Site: brandenburg
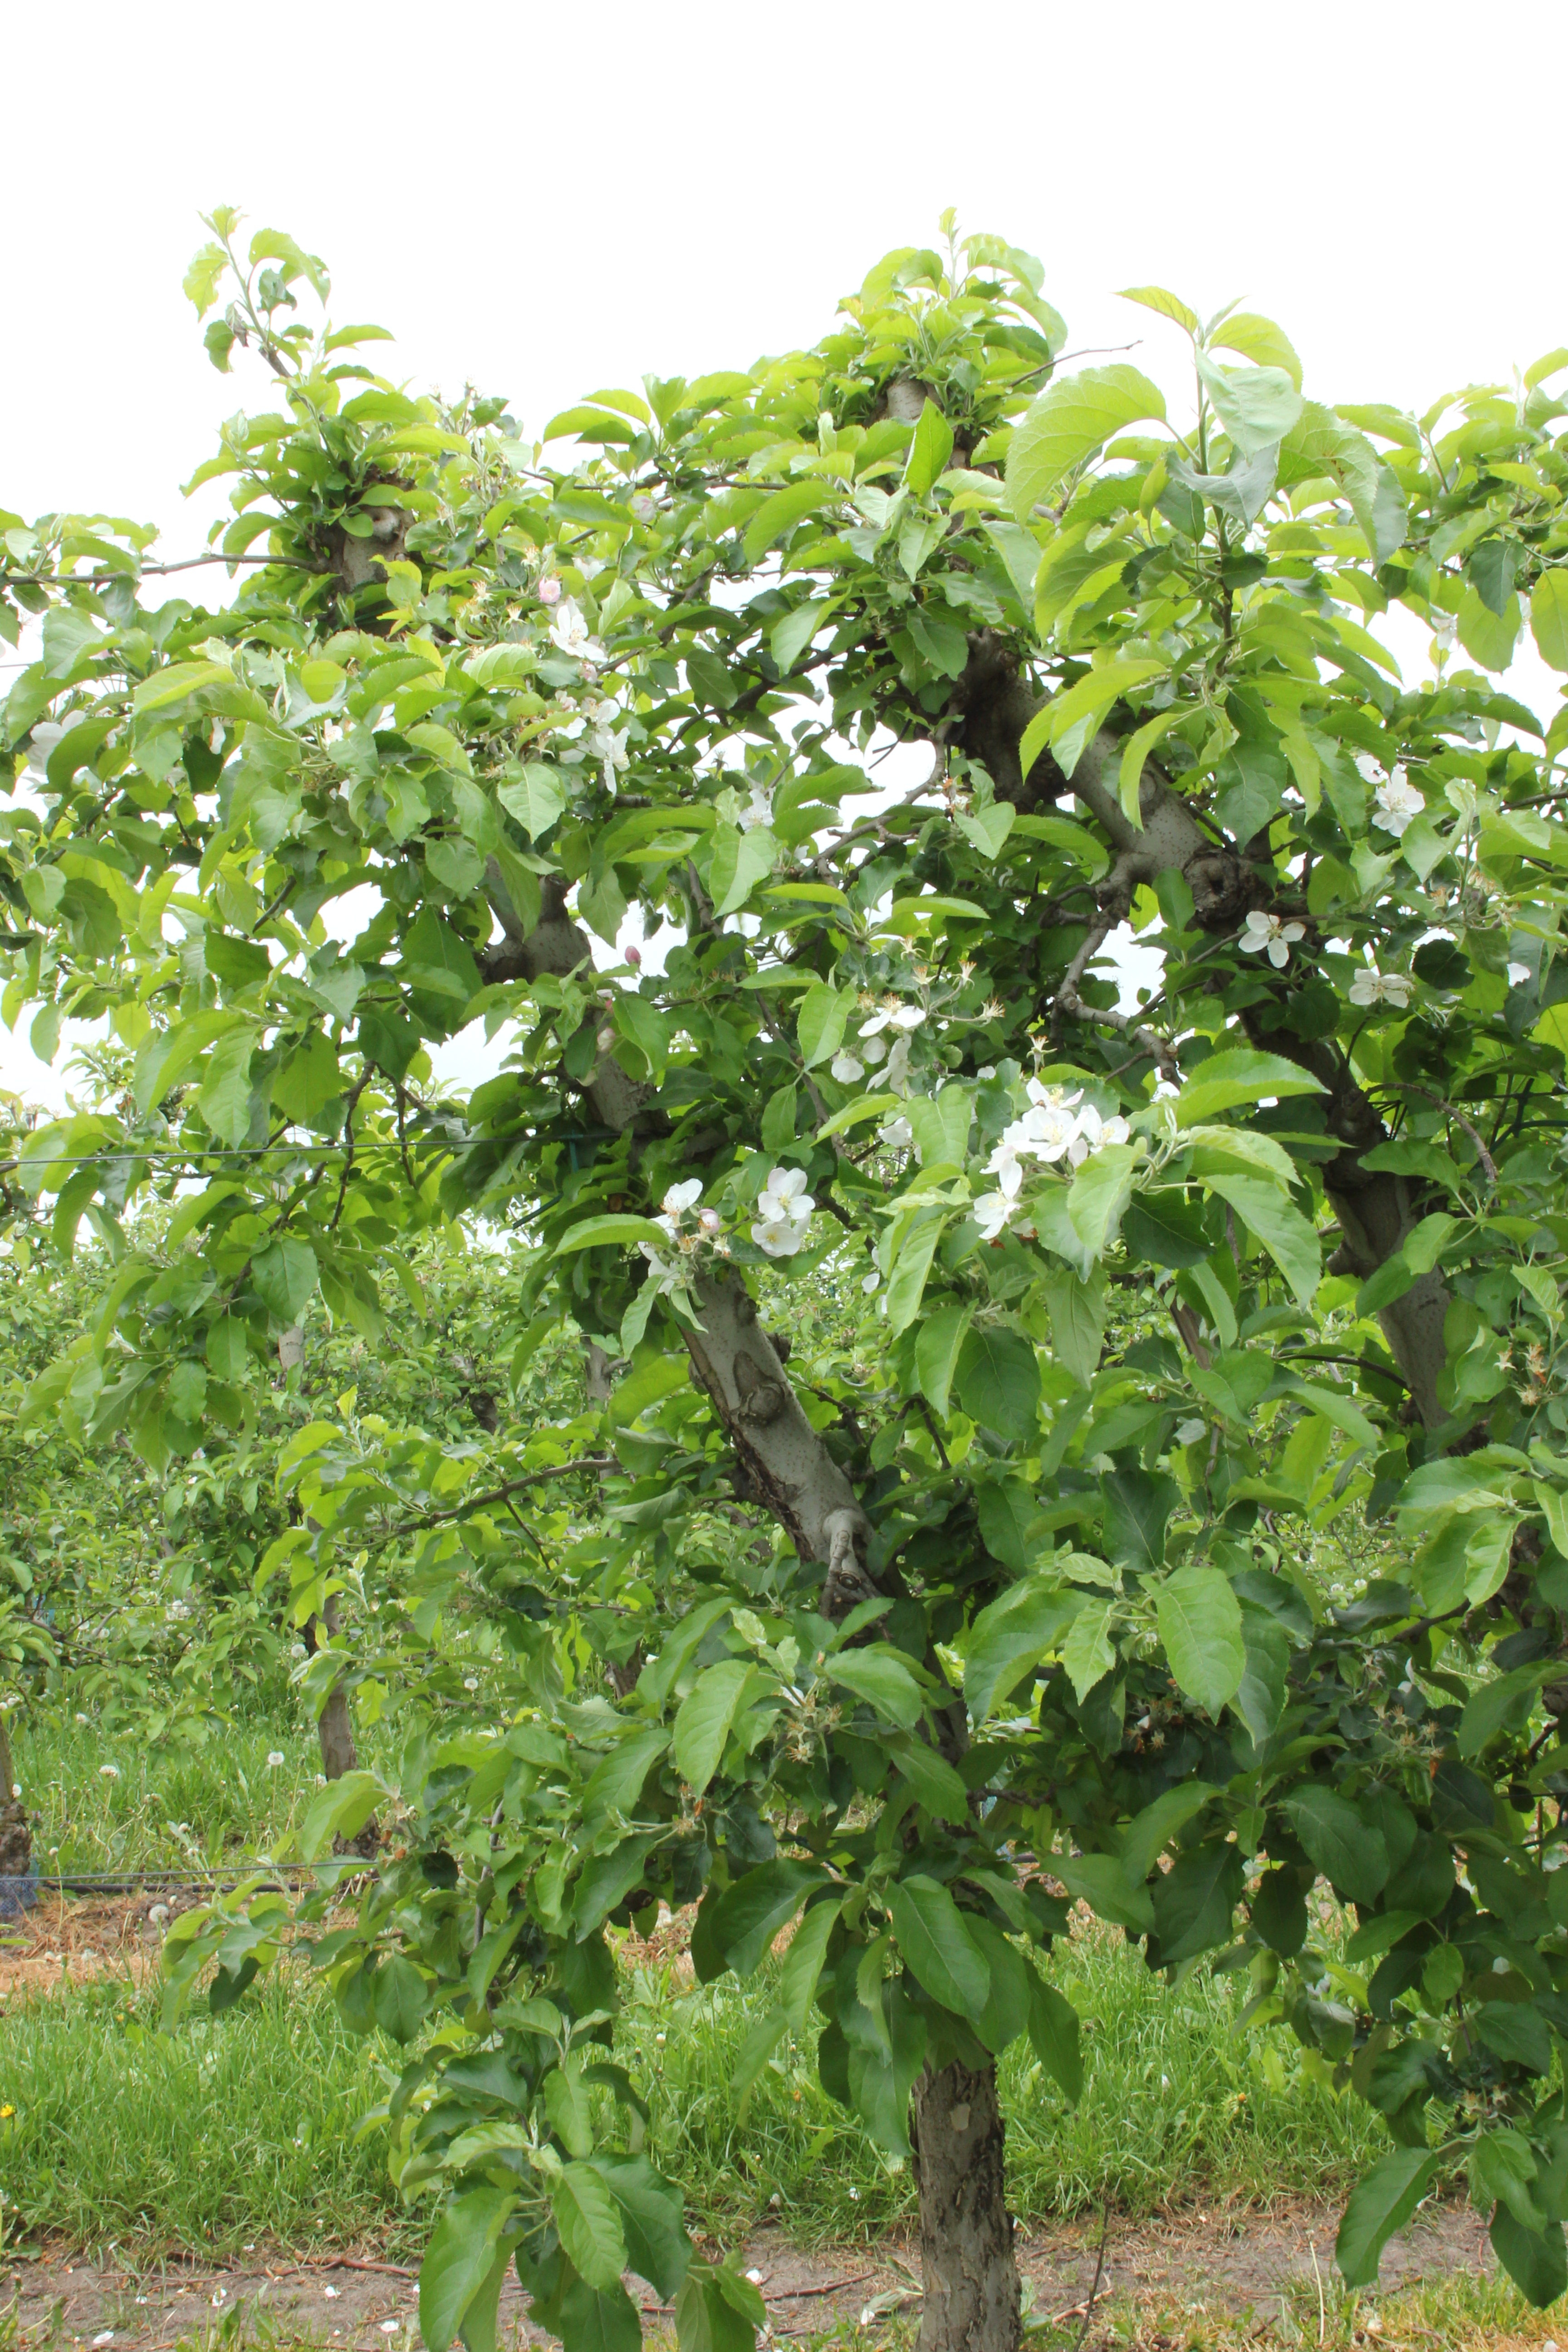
Growth stage (BBCH 67): Flowering